Sam McKnight

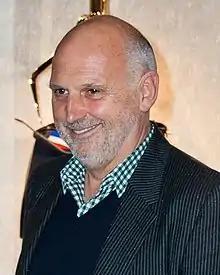
McKnight in a Fendi store opening in 2014

Samuel McKnight (born 13 May 1955) is a hairstylist known for his work with celebrities including Princess Diana, Kate Moss and Lady Gaga, and for his collaborations with fashion houses like Chanel, Fendi, Balmain and Burberry.